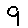
Label: 9